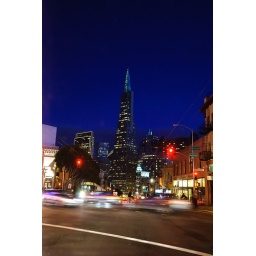
shot this in my car while waiting for red light